Environmental impacts of beavers

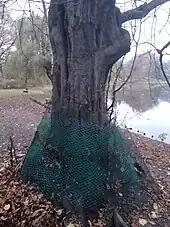
A protective net against beavers on a tree in a Warsaw park, Poland

Beavers help waterfowl by creating increased areas of water, and in northerly latitudes, they thaw areas of open water, allowing an earlier nesting season. In a study of Wyoming streams and rivers, watercourses with beavers had 75-fold more ducks than those without.